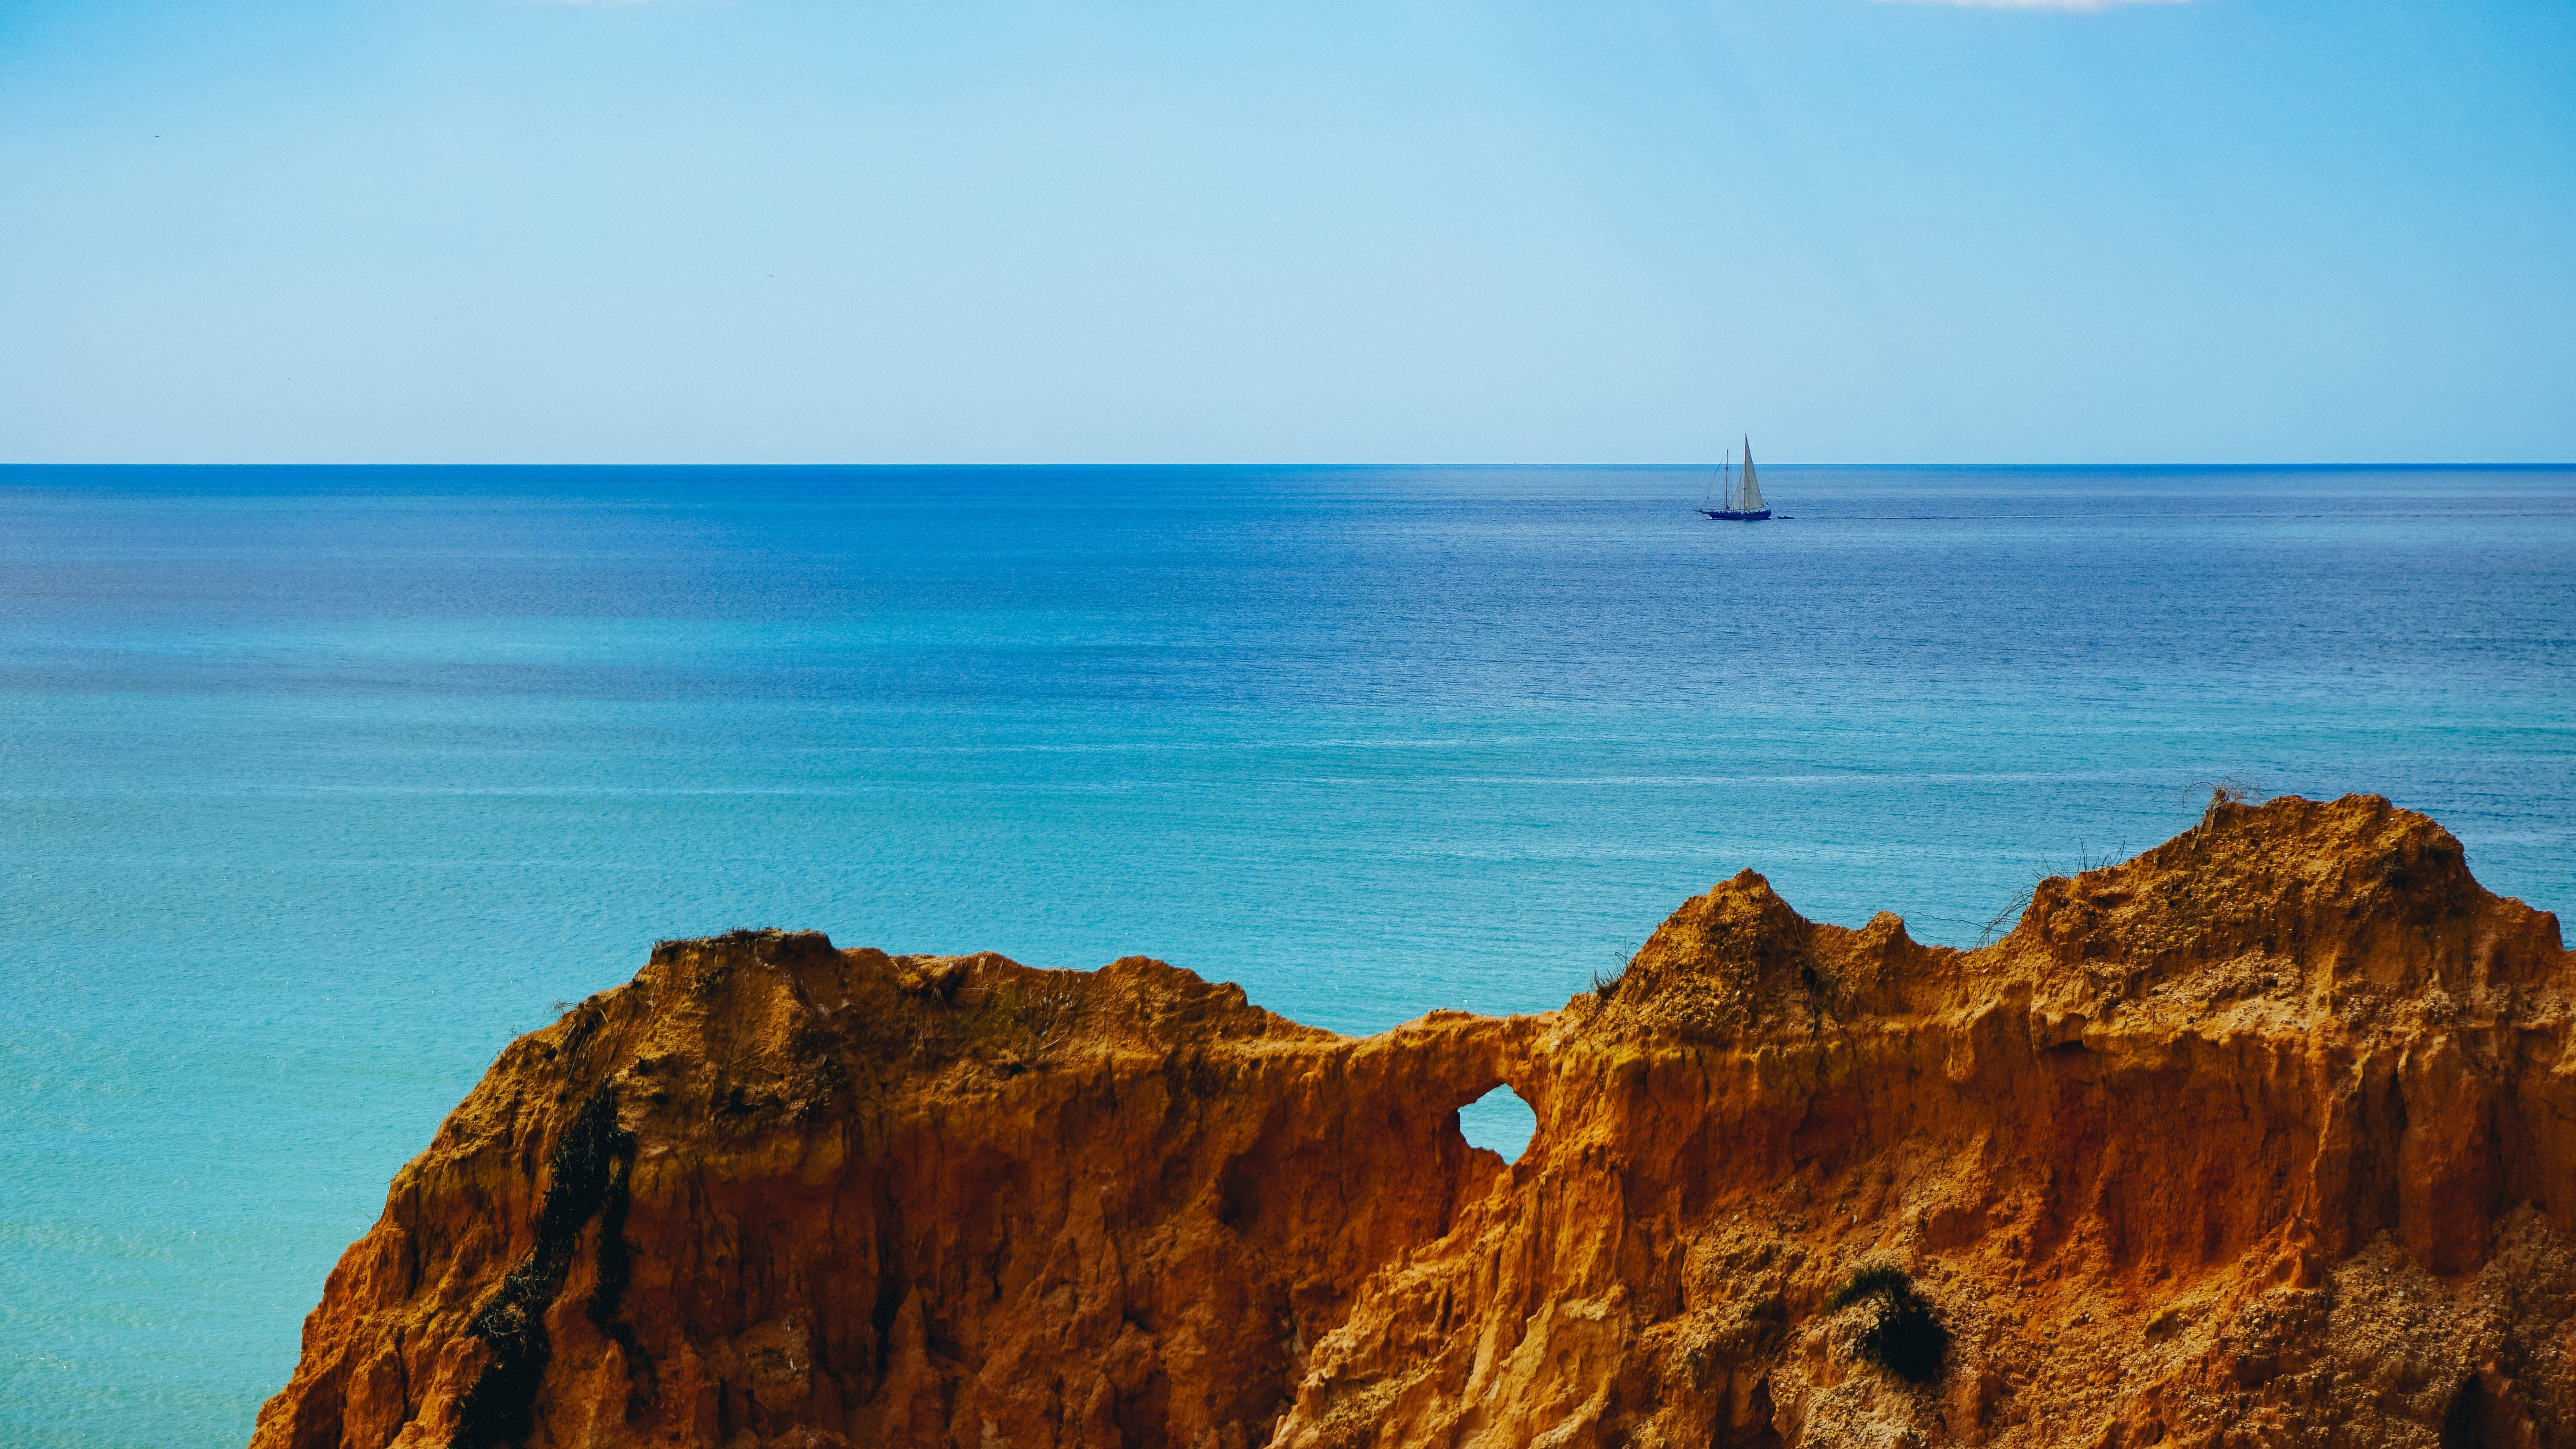
body of water, sea, sky, blue, coast, ocean, horizon, cliff, headland, rock, coastal and oceanic landforms, azure, beach, bight, shore, promontory, klippe, water, terrain, cape, wave, tourism, vacation, calm, summer, bay, cloud, landscape, geology, formation, hill, mountain, wind wave